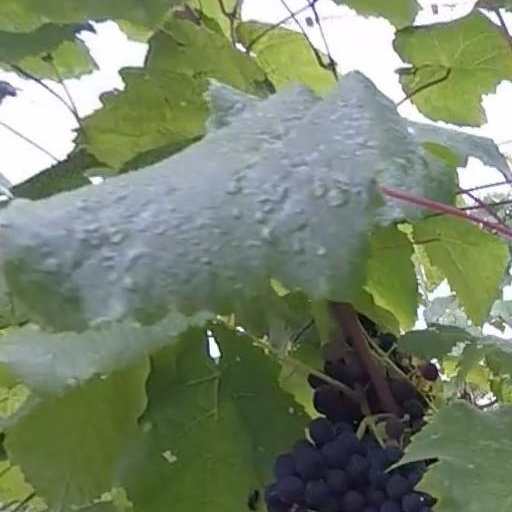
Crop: grape